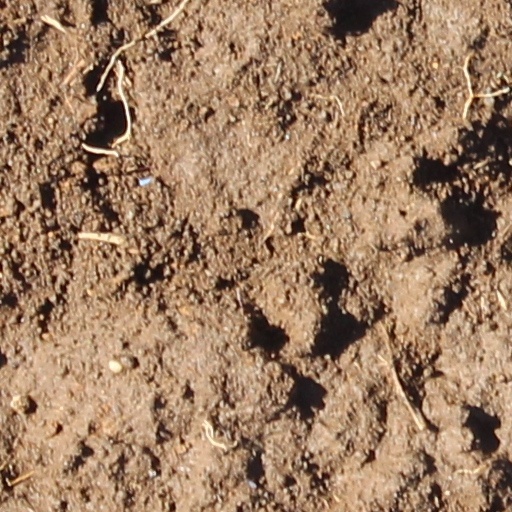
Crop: wheat